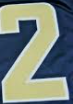
Number: 2